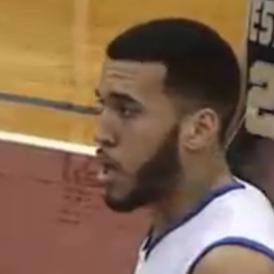
Age: 20